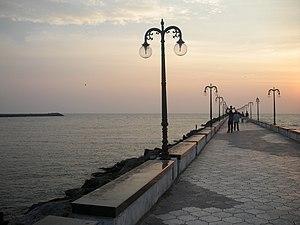
Beypore est une ville et un port situé dans l'État du Kerala au sud-ouest de l'Inde. En 2001, sa population est de 66 883 habitants.